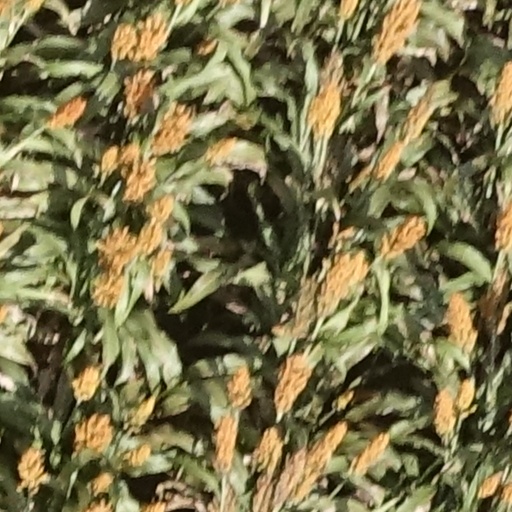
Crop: sorghum